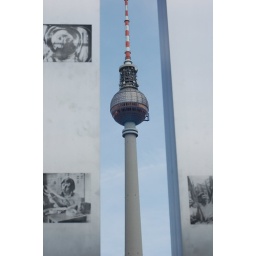
View on the television tower on Alexanderplatz from the memorial around the Marx Engels Statue